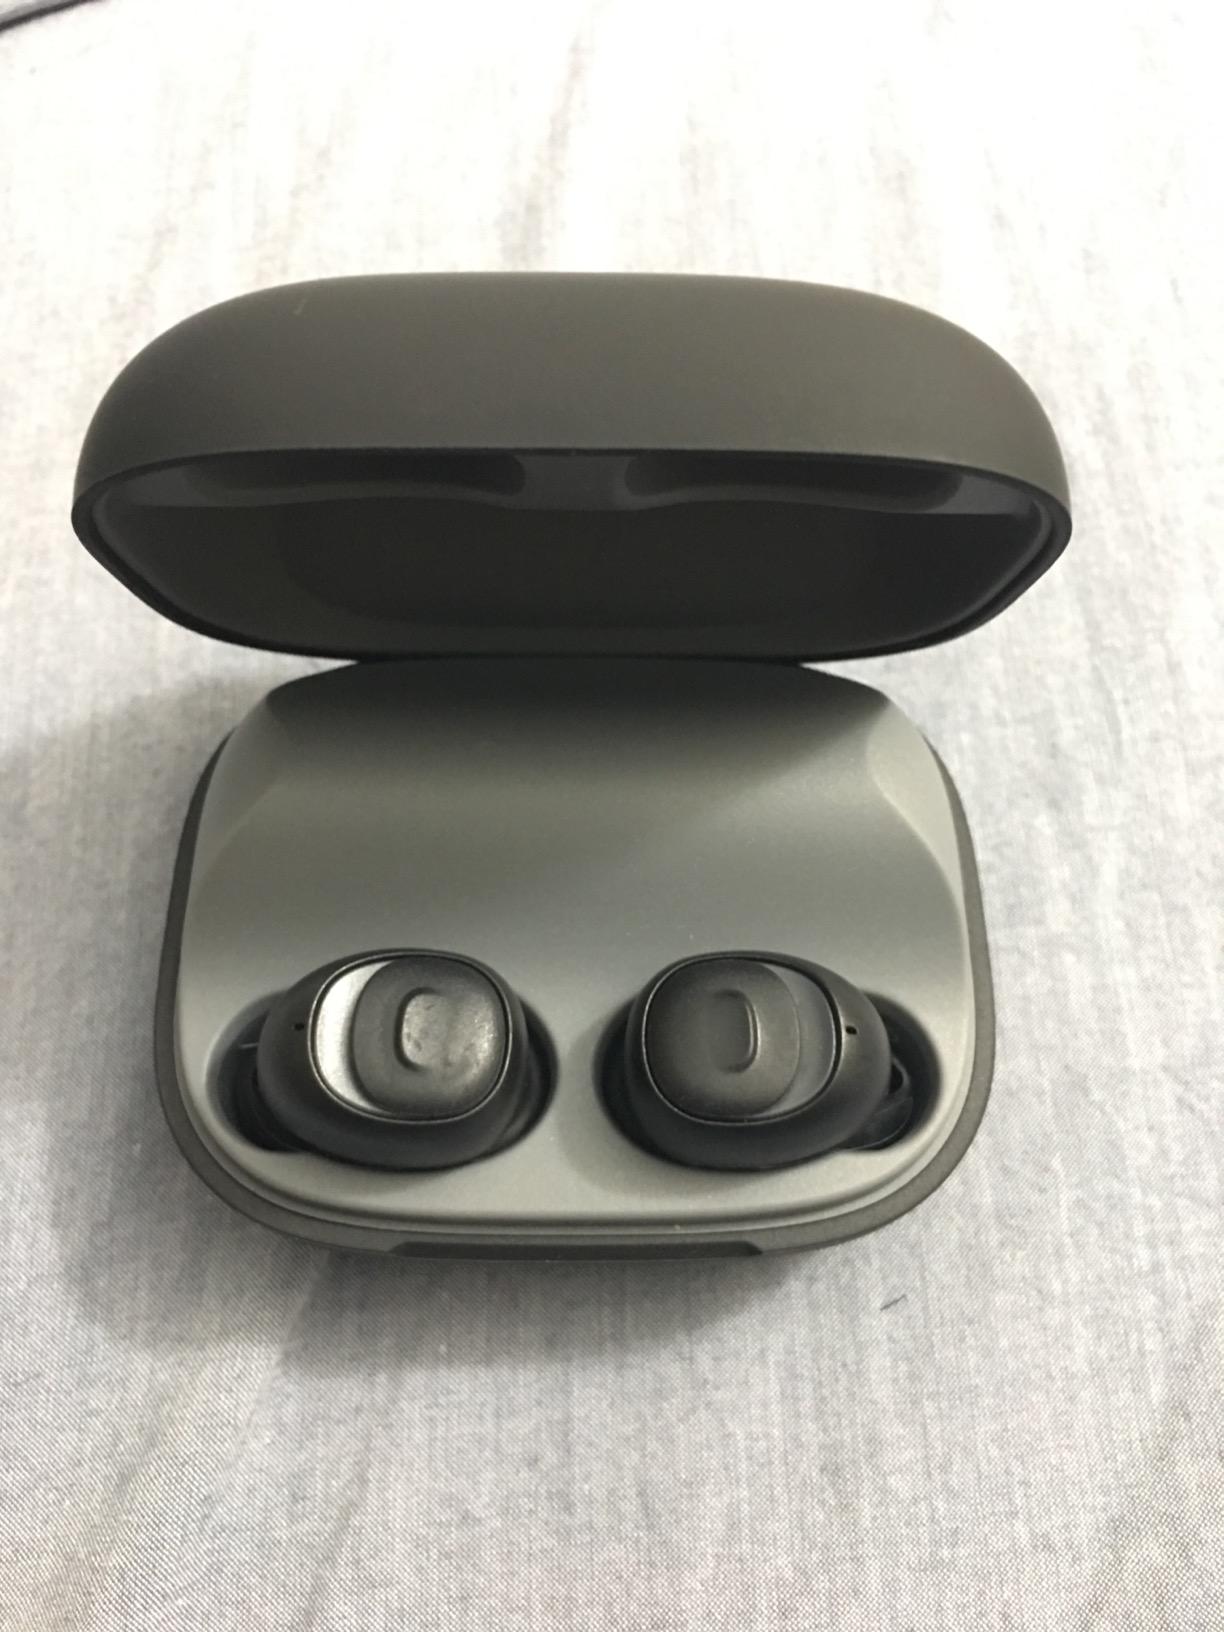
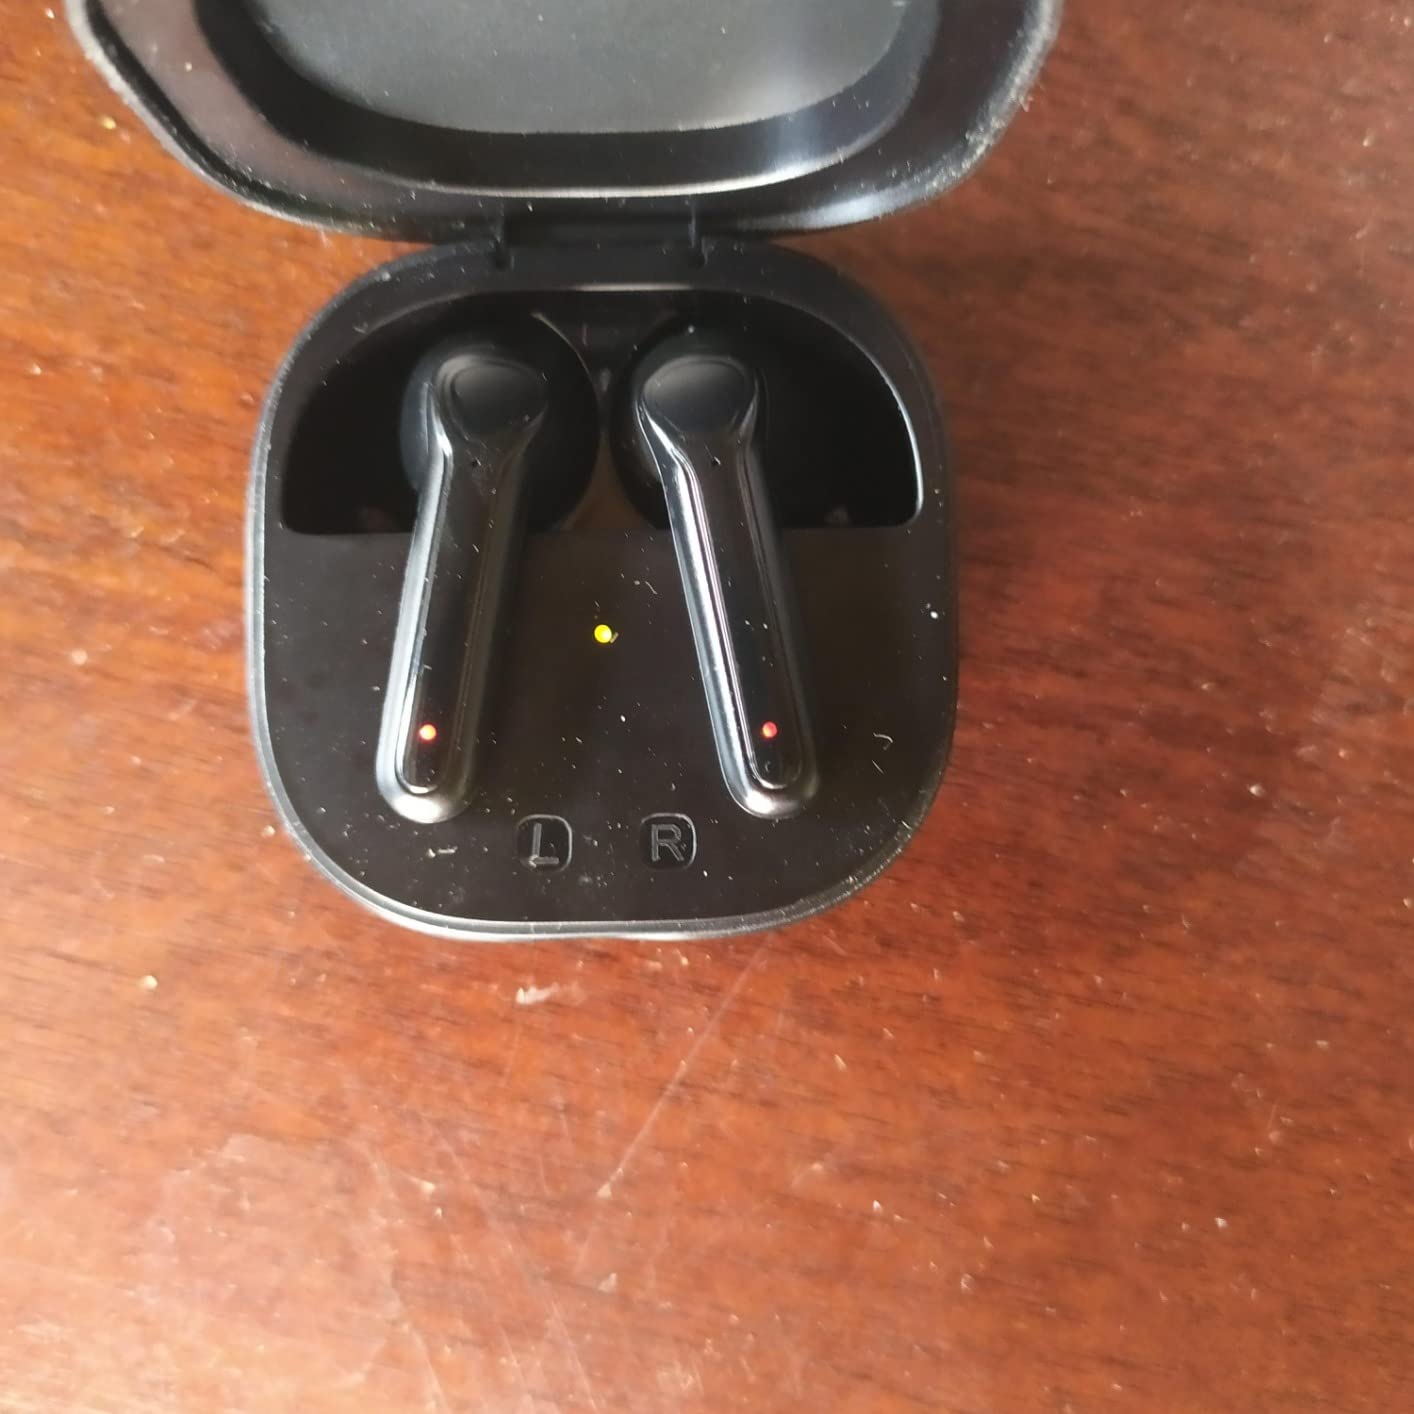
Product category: earbuds
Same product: no